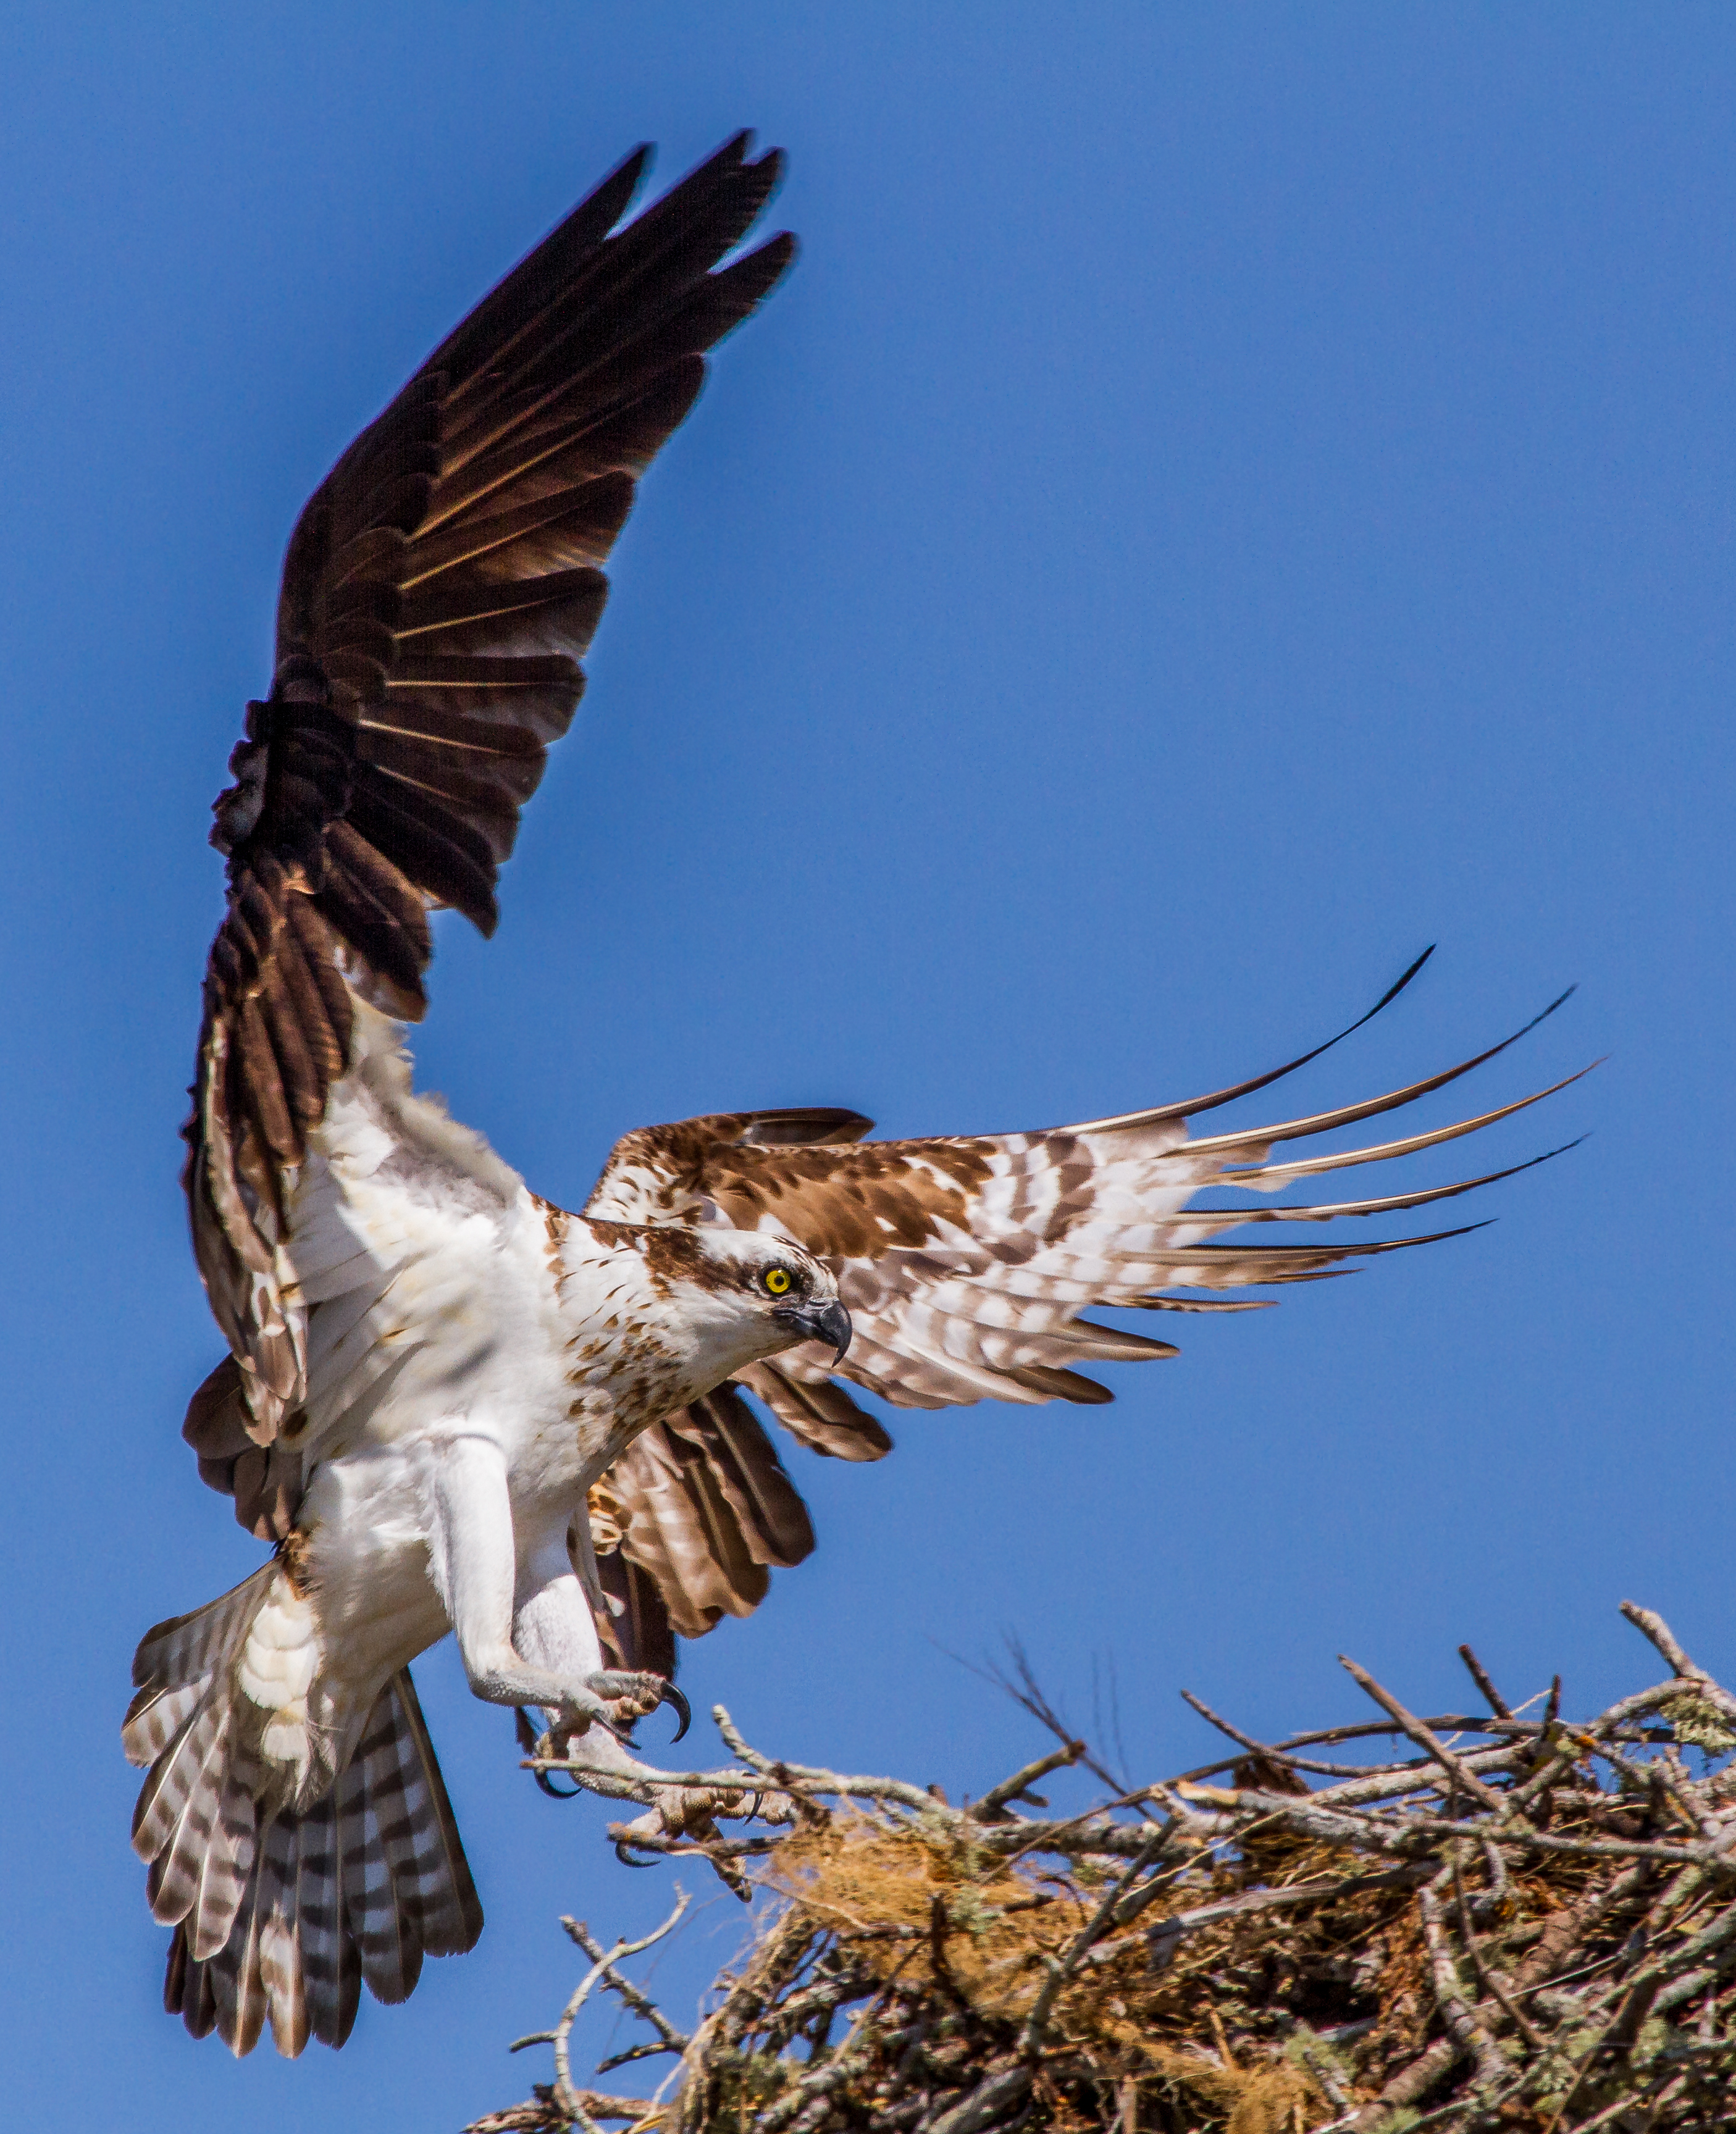
bird, wing, female, wildlife, beak, eagle, hawk, fauna, bird of prey, bald eagle, vertebrate, osprey, nest, landing, falcon, florida, buzzard, andymorffew, morffew, naturethroughthelens, naples, accipitriformes